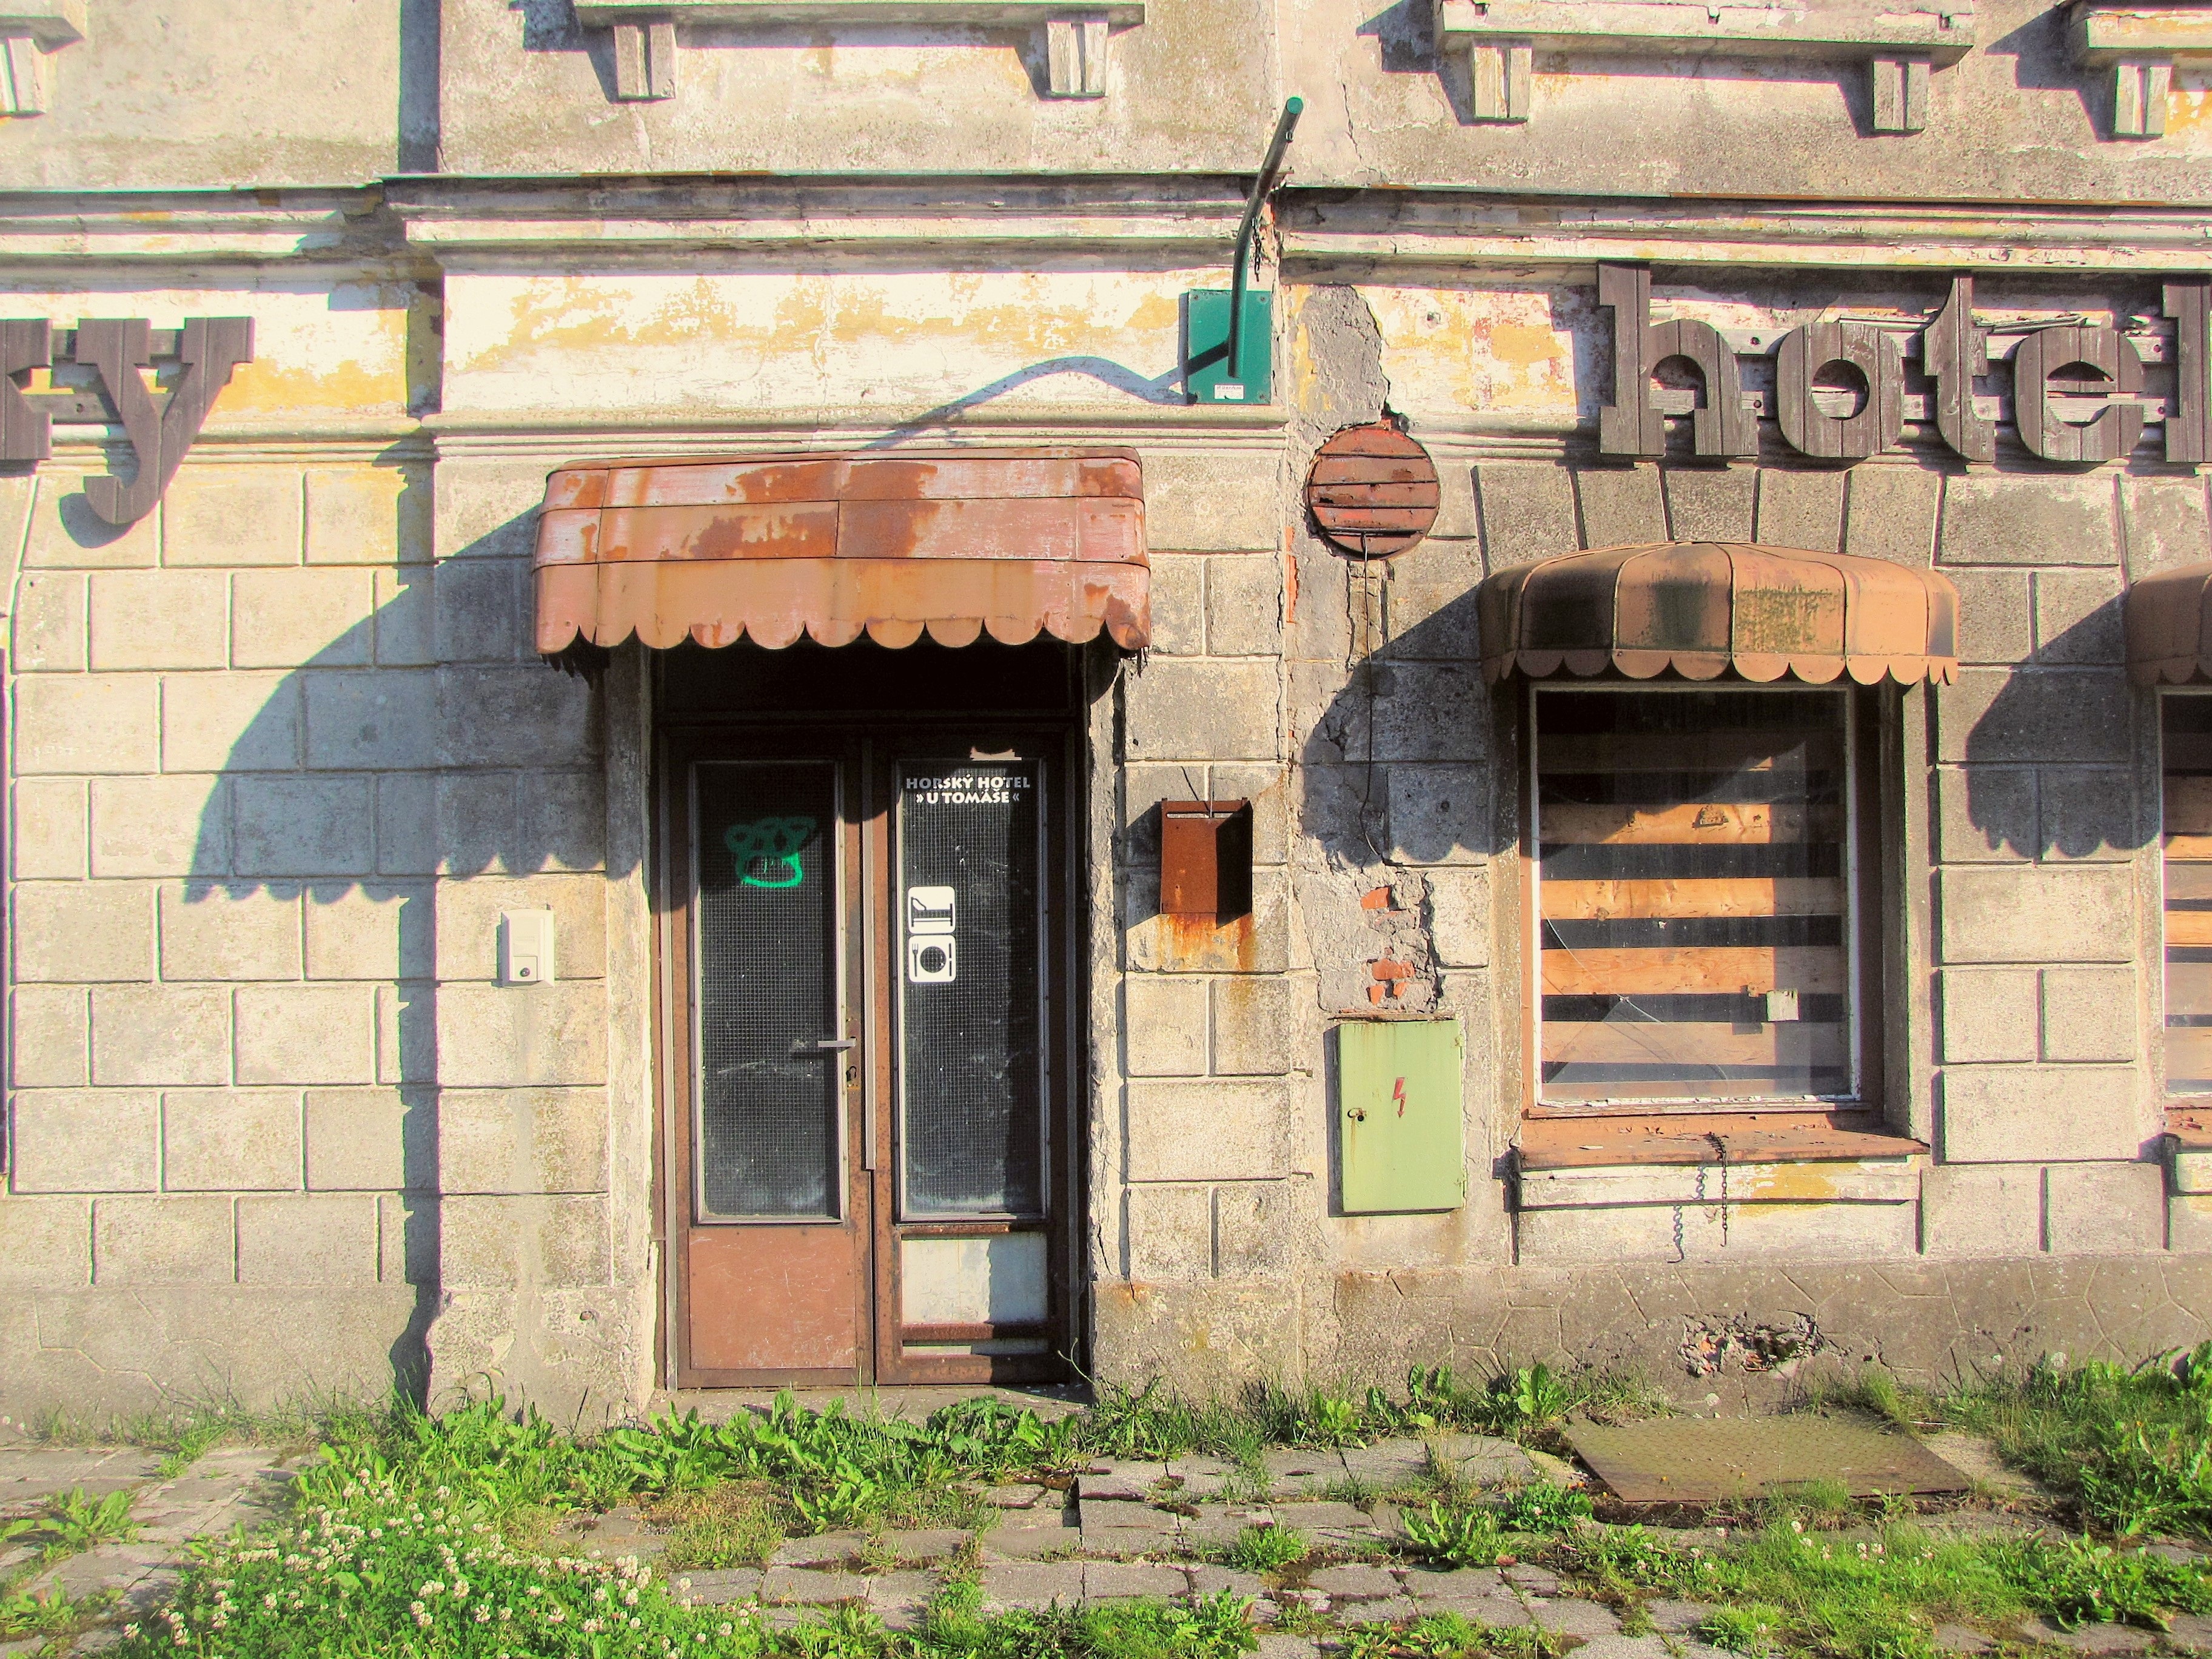
architecture, wood, house, window, town, shade, home, wall, facade, hotel, vacancy, expired, doom, leave, destination, recession, neighbourhood, squat, bankruptcy, faded glory, urban area, ancient history, human settlement, rust rust, rezoning